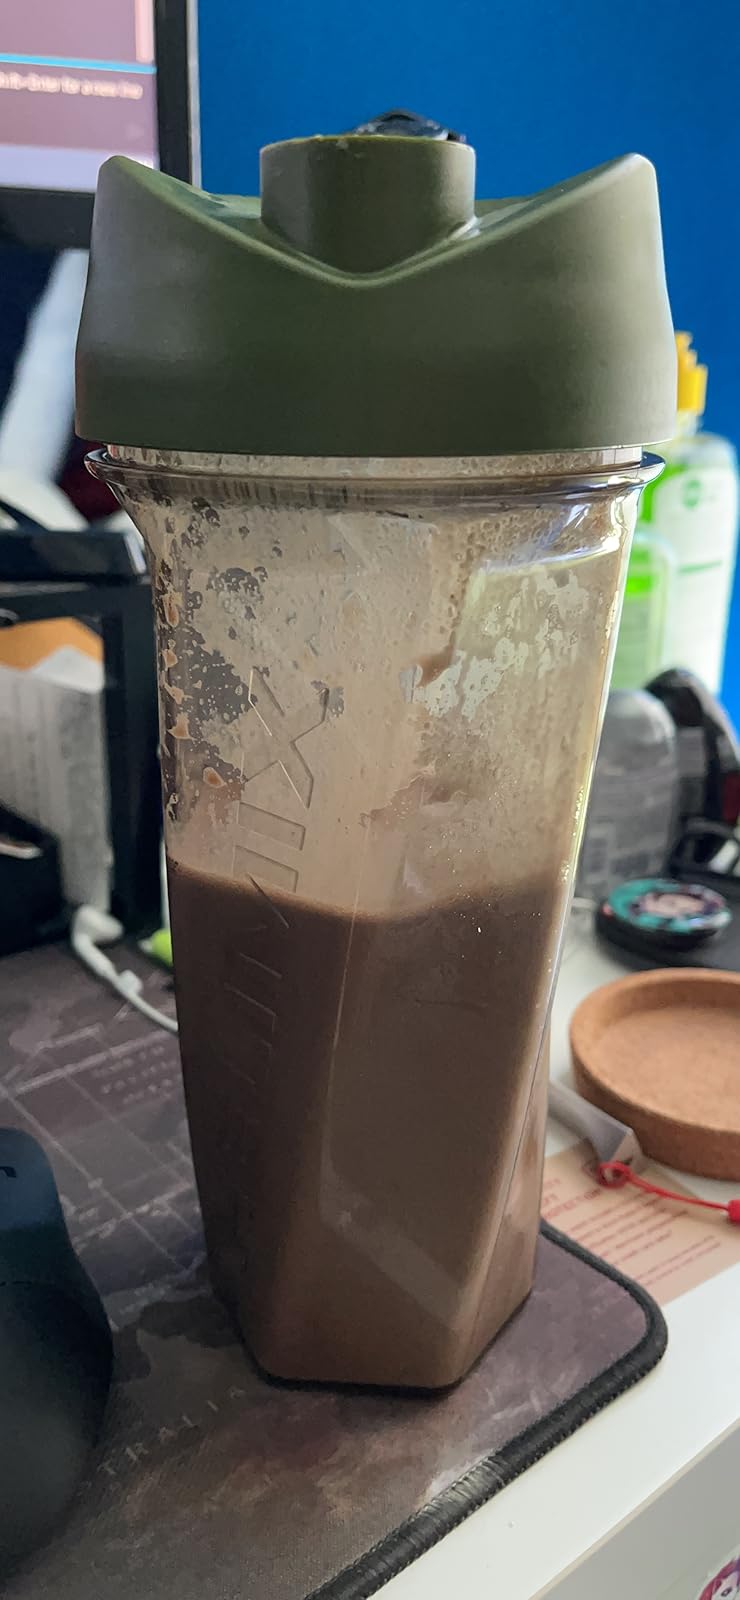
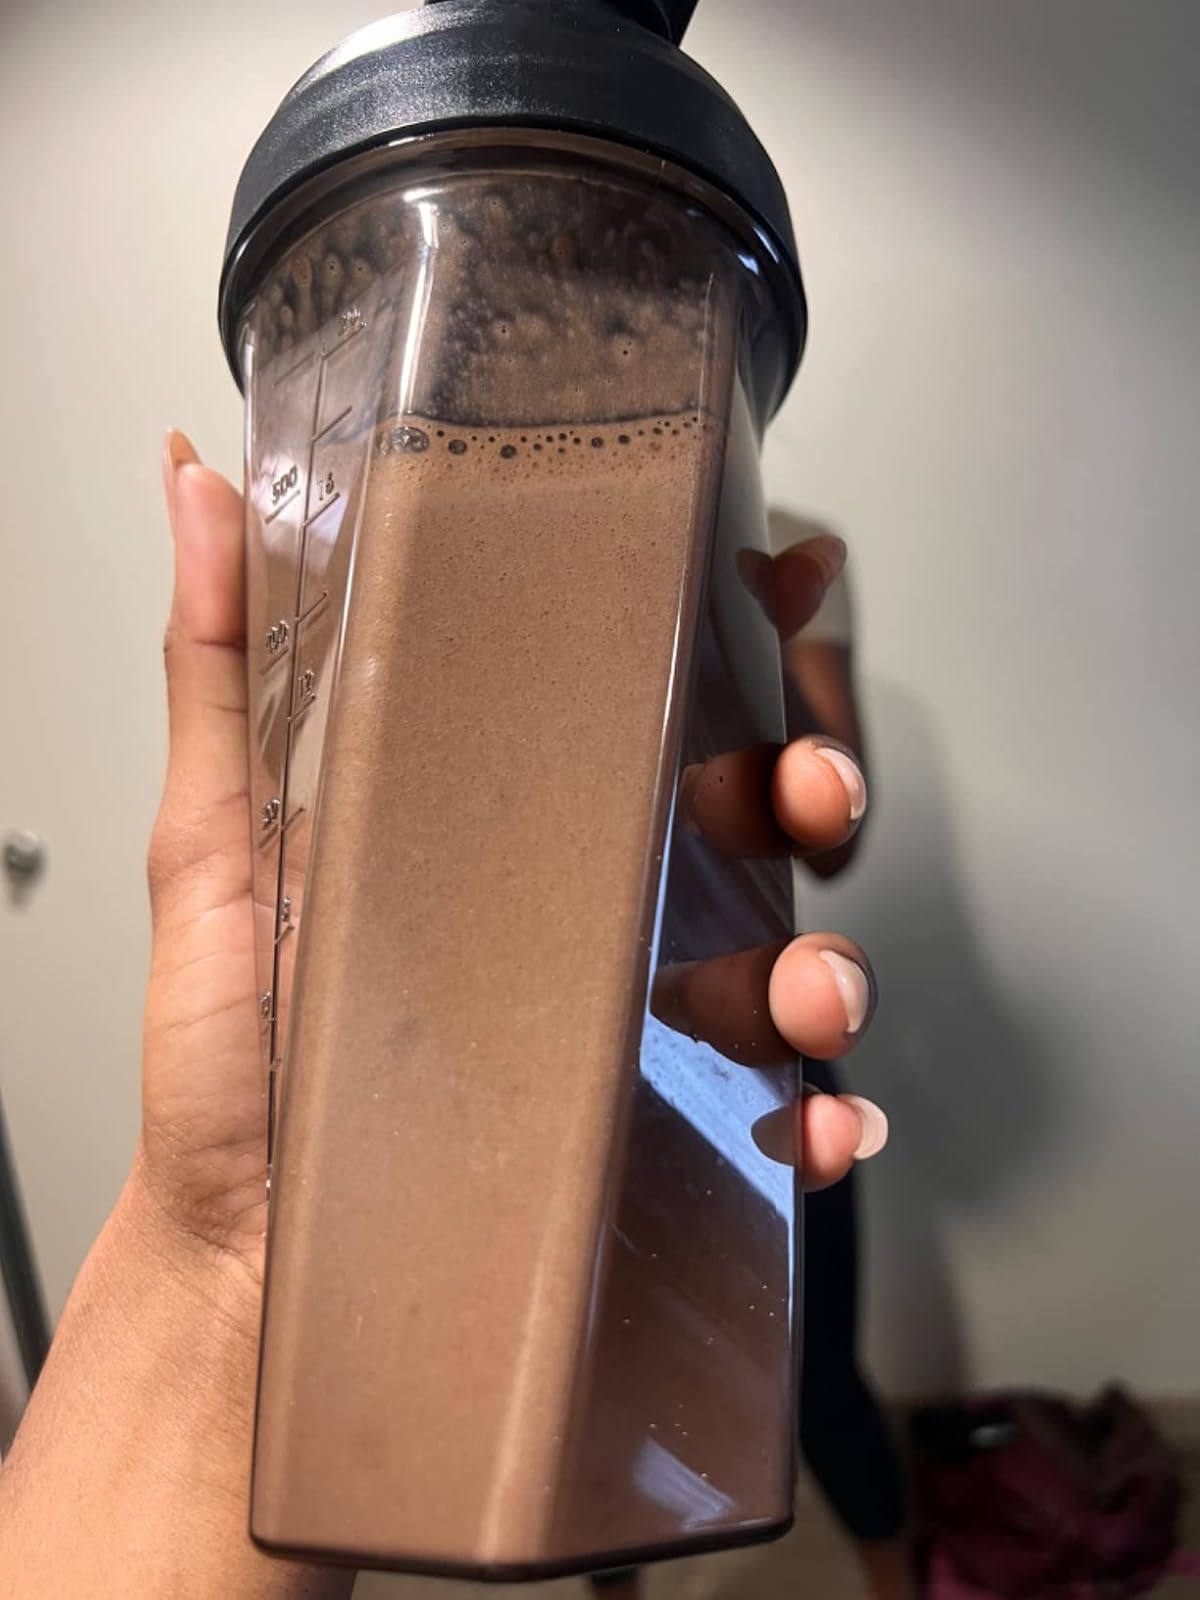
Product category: items_blender
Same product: no